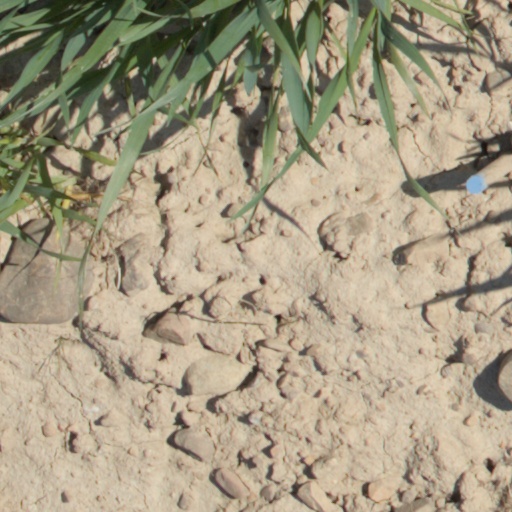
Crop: wheat